David Wrench (music producer)

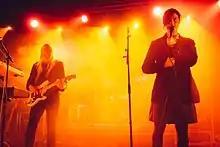
Audiobooks performing at Cambridge Junction in 2022

In 2018, he formed the band audiobooks alongside singer, artist and model Evangeline Ling. The band signed to Heavenly Recordings and released their debut album "Now! (in a minute)" in November 2018. In 2021 audiobooks released their second LP "Astro Tough" followed in 2023 by "Gulliver" EP.